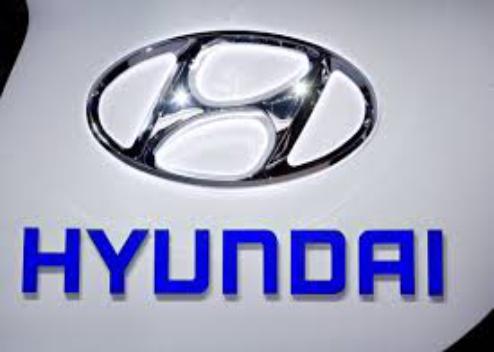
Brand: Hyundai-2
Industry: Transportation